Abul Fazl

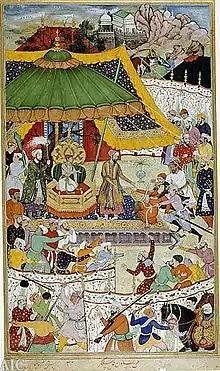
The court of Akbar, an illustration from a manuscript of the Akbarnama

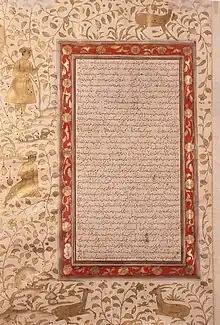
manuscript of the Akbarnama originally written by Abul Fazl. This was later pasted on the Farhang-i Jahangiri.

The Akbarnama is a document of history of Akbar's reign and his ancestors spread over three volumes. It contains the history of Akbar's ancestors from Timur to Humayun, Akbar's reign up to the 46th regnal year (1602), and an administrative report of Akbar's empire, the Ain-i-Akbari, which itself is in three volumes. The third volume of Ain-i-Akbari gives an account of the ancestry and life of the author. The Ain-i-Akbari was completed in the 42nd regnal year, but a slight addition was made to it in the 43rd regnal year on the account of the conquest of Berar.